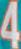
Number: 4